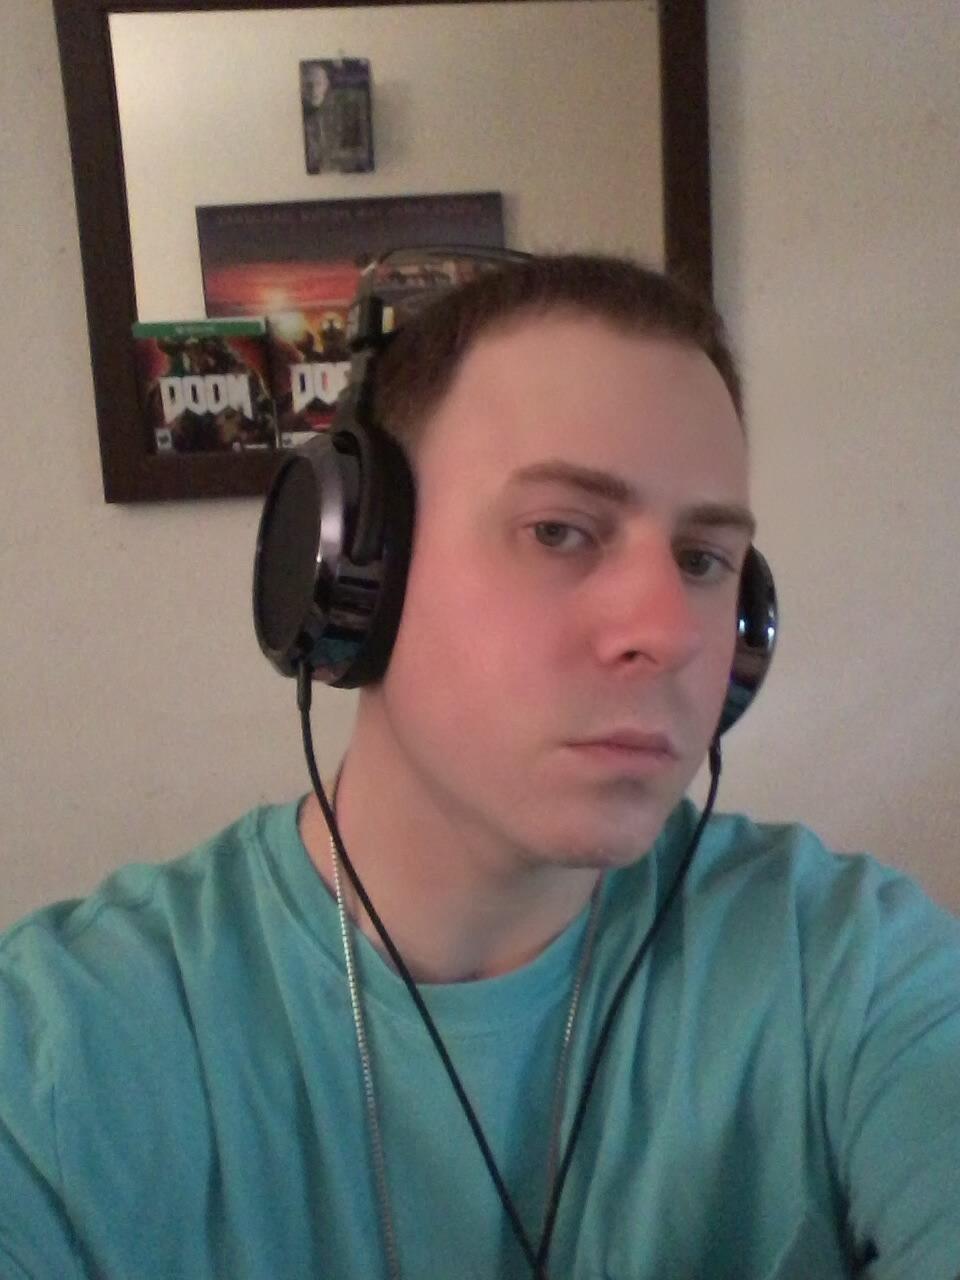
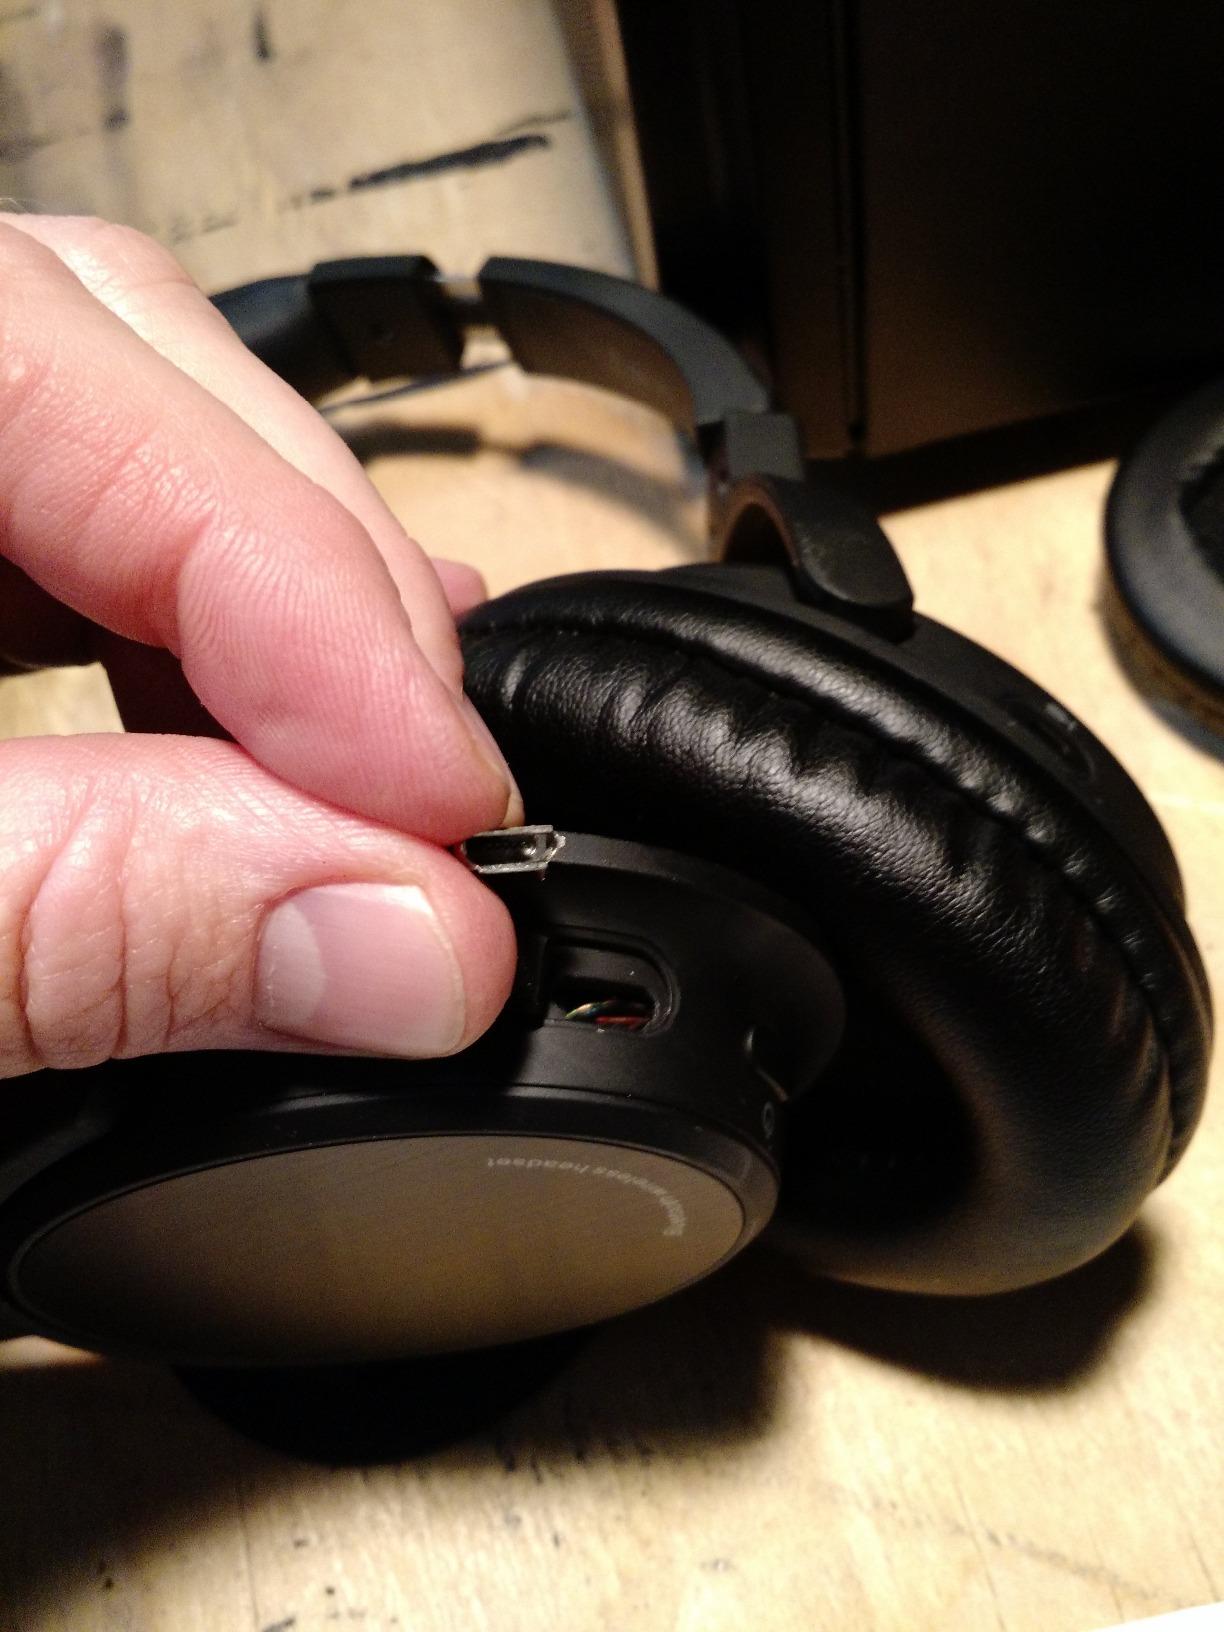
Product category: headphones
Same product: no